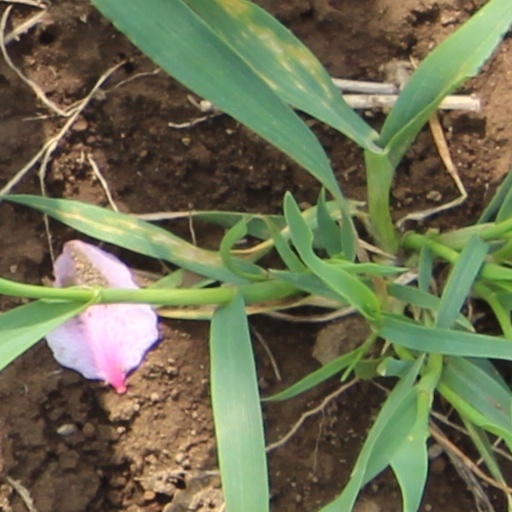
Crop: wheat